Henry Beecher Dierdorff

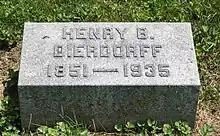
Gravestone

While an engineer with Jeffery Mining and Manufacturing Company (later part of Dresser Industries) of Columbus, Ohio, Dierdorff developed insulation that could be packed around electric motor housings to suppress sparking found on early electrical motors. This allowed the first safe electric seam cutting tool in underground mining. This tool was capable of cutting anthracite coal and was known as the Congo Coal Cutter after its success for the Congo Mining Company, of Corning, Ohio.